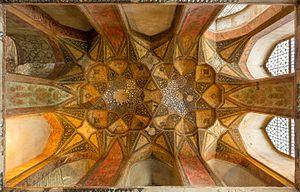
Le palais Hacht-Behecht, est un palais iranien de l'époque de la dynastie safavide qui se trouve à Ispahan. C'est l'un des deux seuls qui subsistent de cette époque dans cette ville.